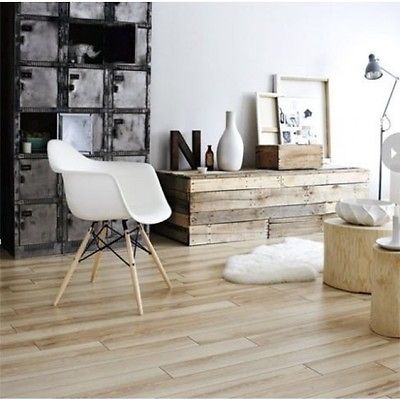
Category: chair